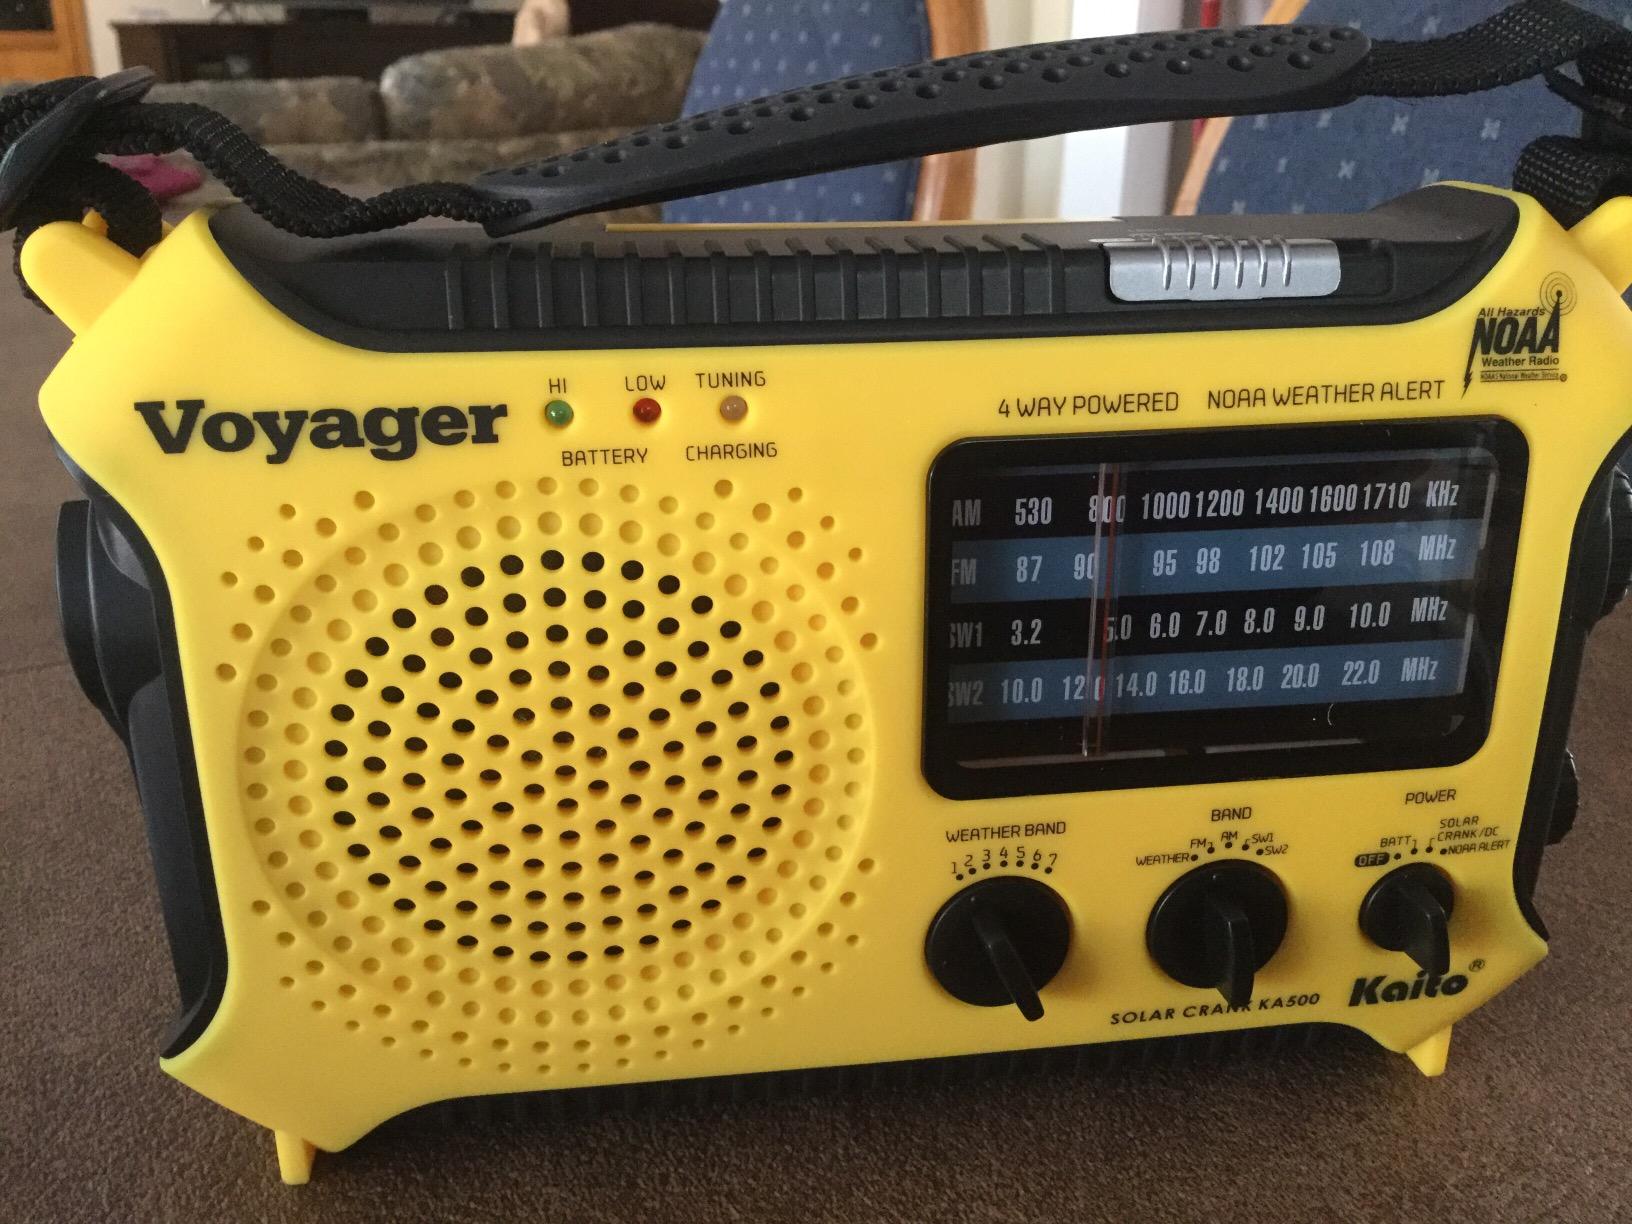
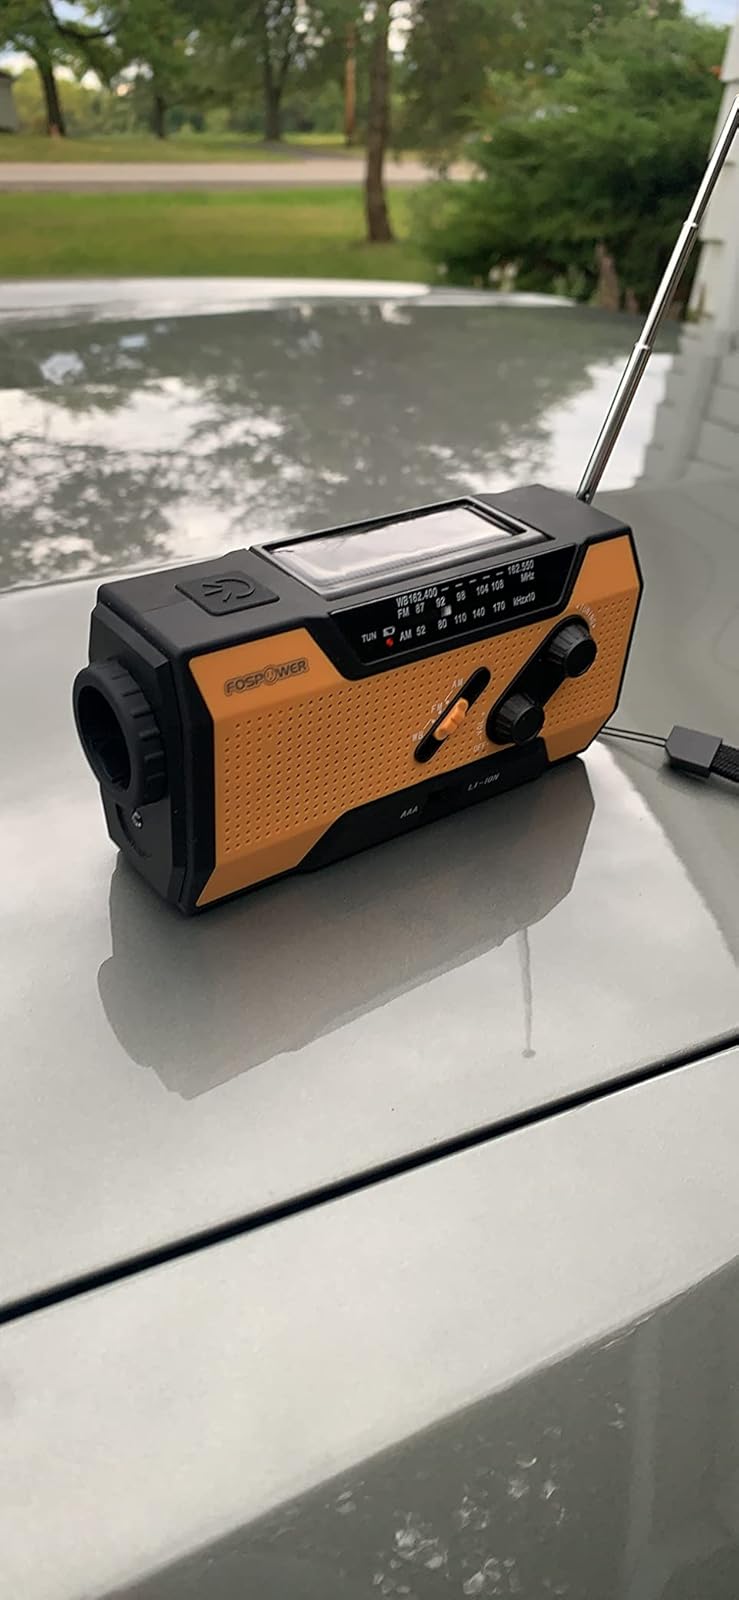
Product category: radio
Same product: no